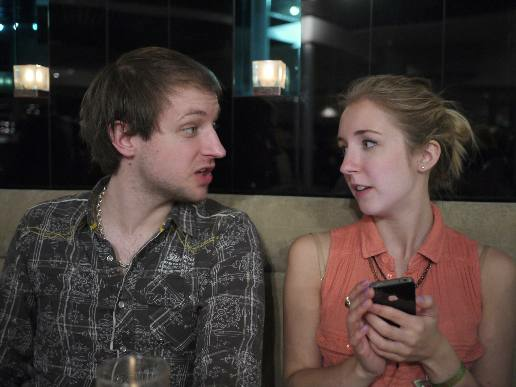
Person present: Yes